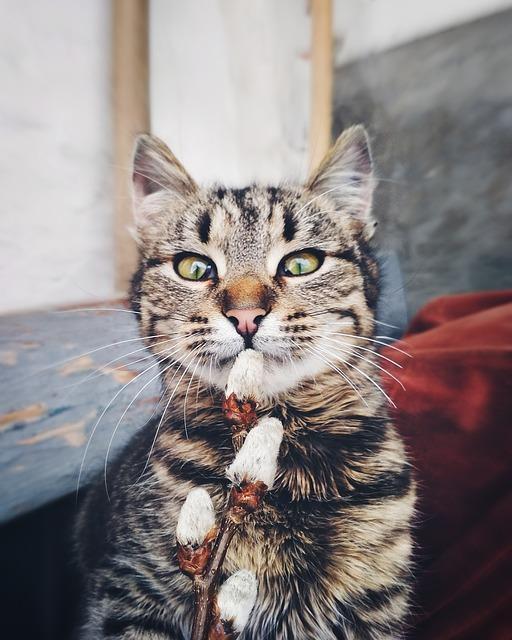
cat